TB11Cs4H2 snoRNA

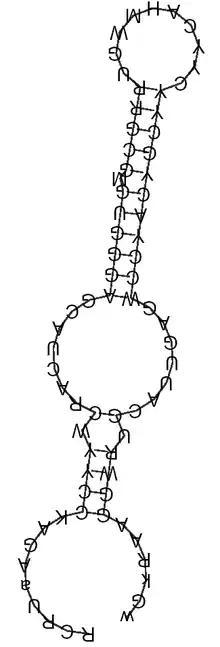
Consensus structure of TB11Cs4H2

TB11Cs4H2 is a member of the H/ACA-like class of non-coding RNA (ncRNA) molecule that guide the sites of modification of uridines to pseudouridines of substrate RNAs. It is known as a small nucleolar RNA (snoRNA) thus named because of its cellular localization in the nucleolus of the eukaryotic cell. TB11Cs4H2 is predicted to guide the pseudouridylation of SSU ribosomal RNA (rRNA) at residue Ψ1907.